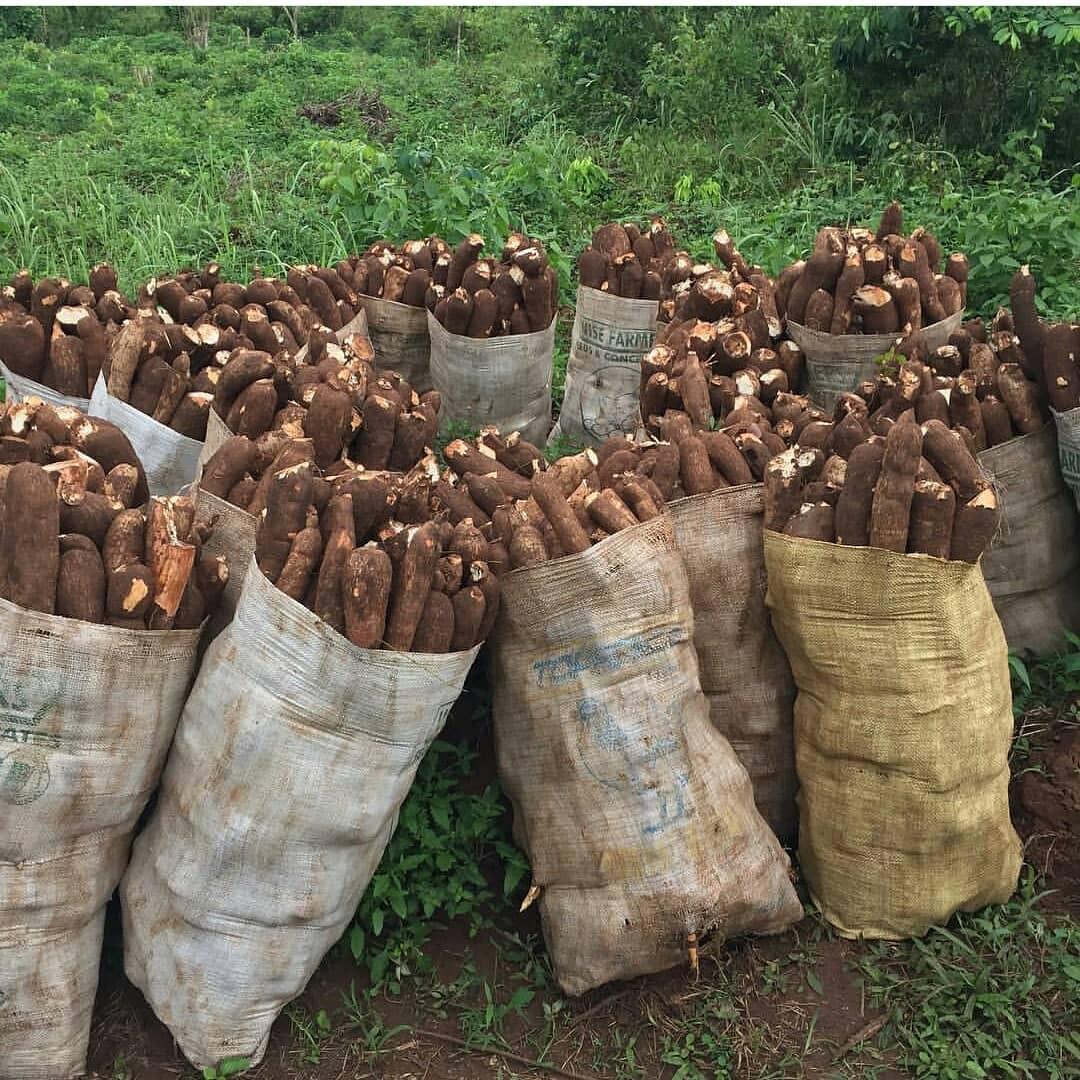
Zao la biashara aina ya mihogo tayari limevunwa shambani na safari ya kuelekea sokoni inaanza na wateja wakubwa ni wale ambao huenda na kuichoma kando ya barabara ili kuwauzia wateja mbalimbali hasa wanaotembea kwa miguu huku wanatafuna.